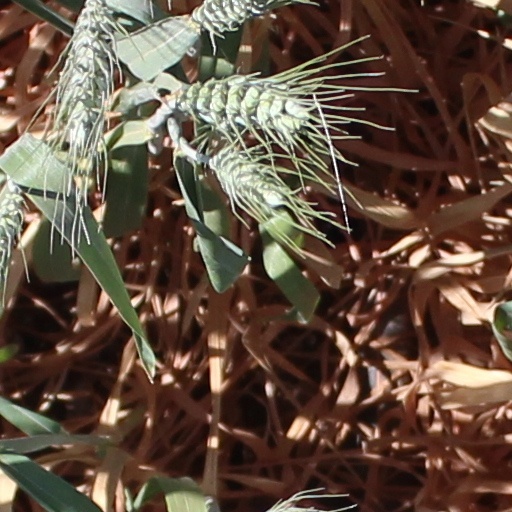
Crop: wheat